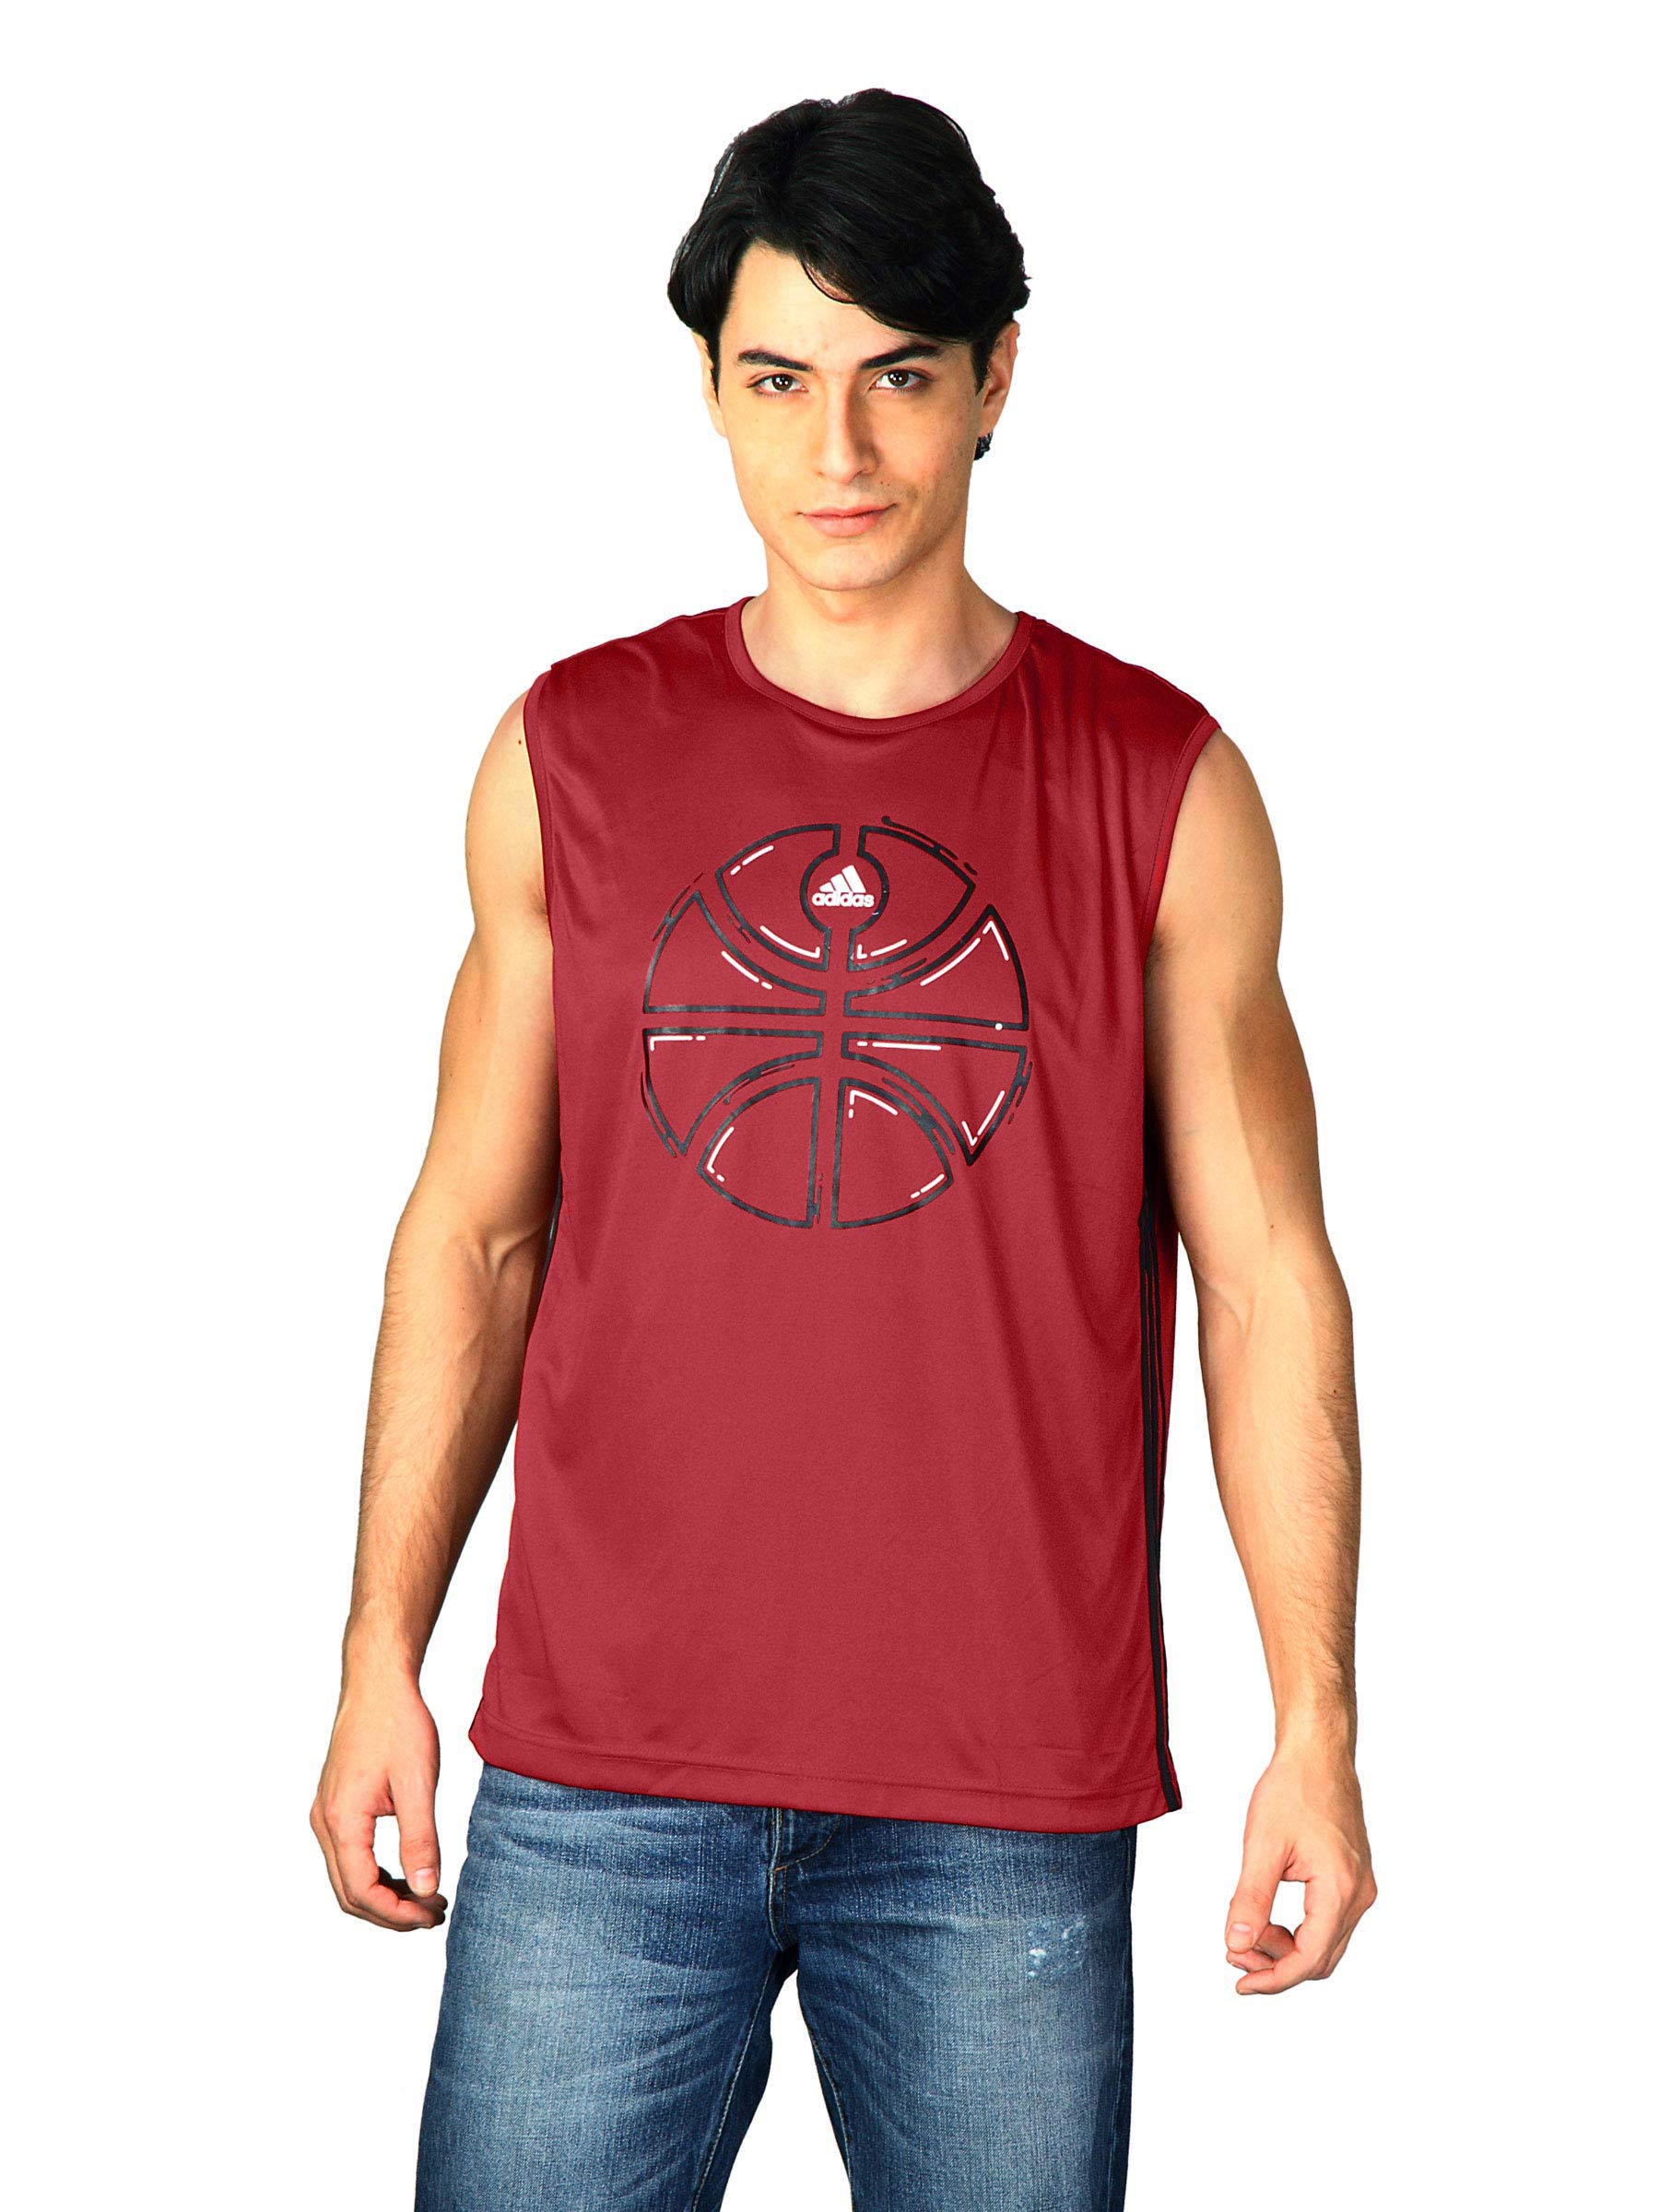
ADIDAS Men Gfx Rev 2-L Jer Red T-Shirts
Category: Apparel / Topwear / Tshirts
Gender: Men
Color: Red
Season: Fall 2011
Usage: Sports